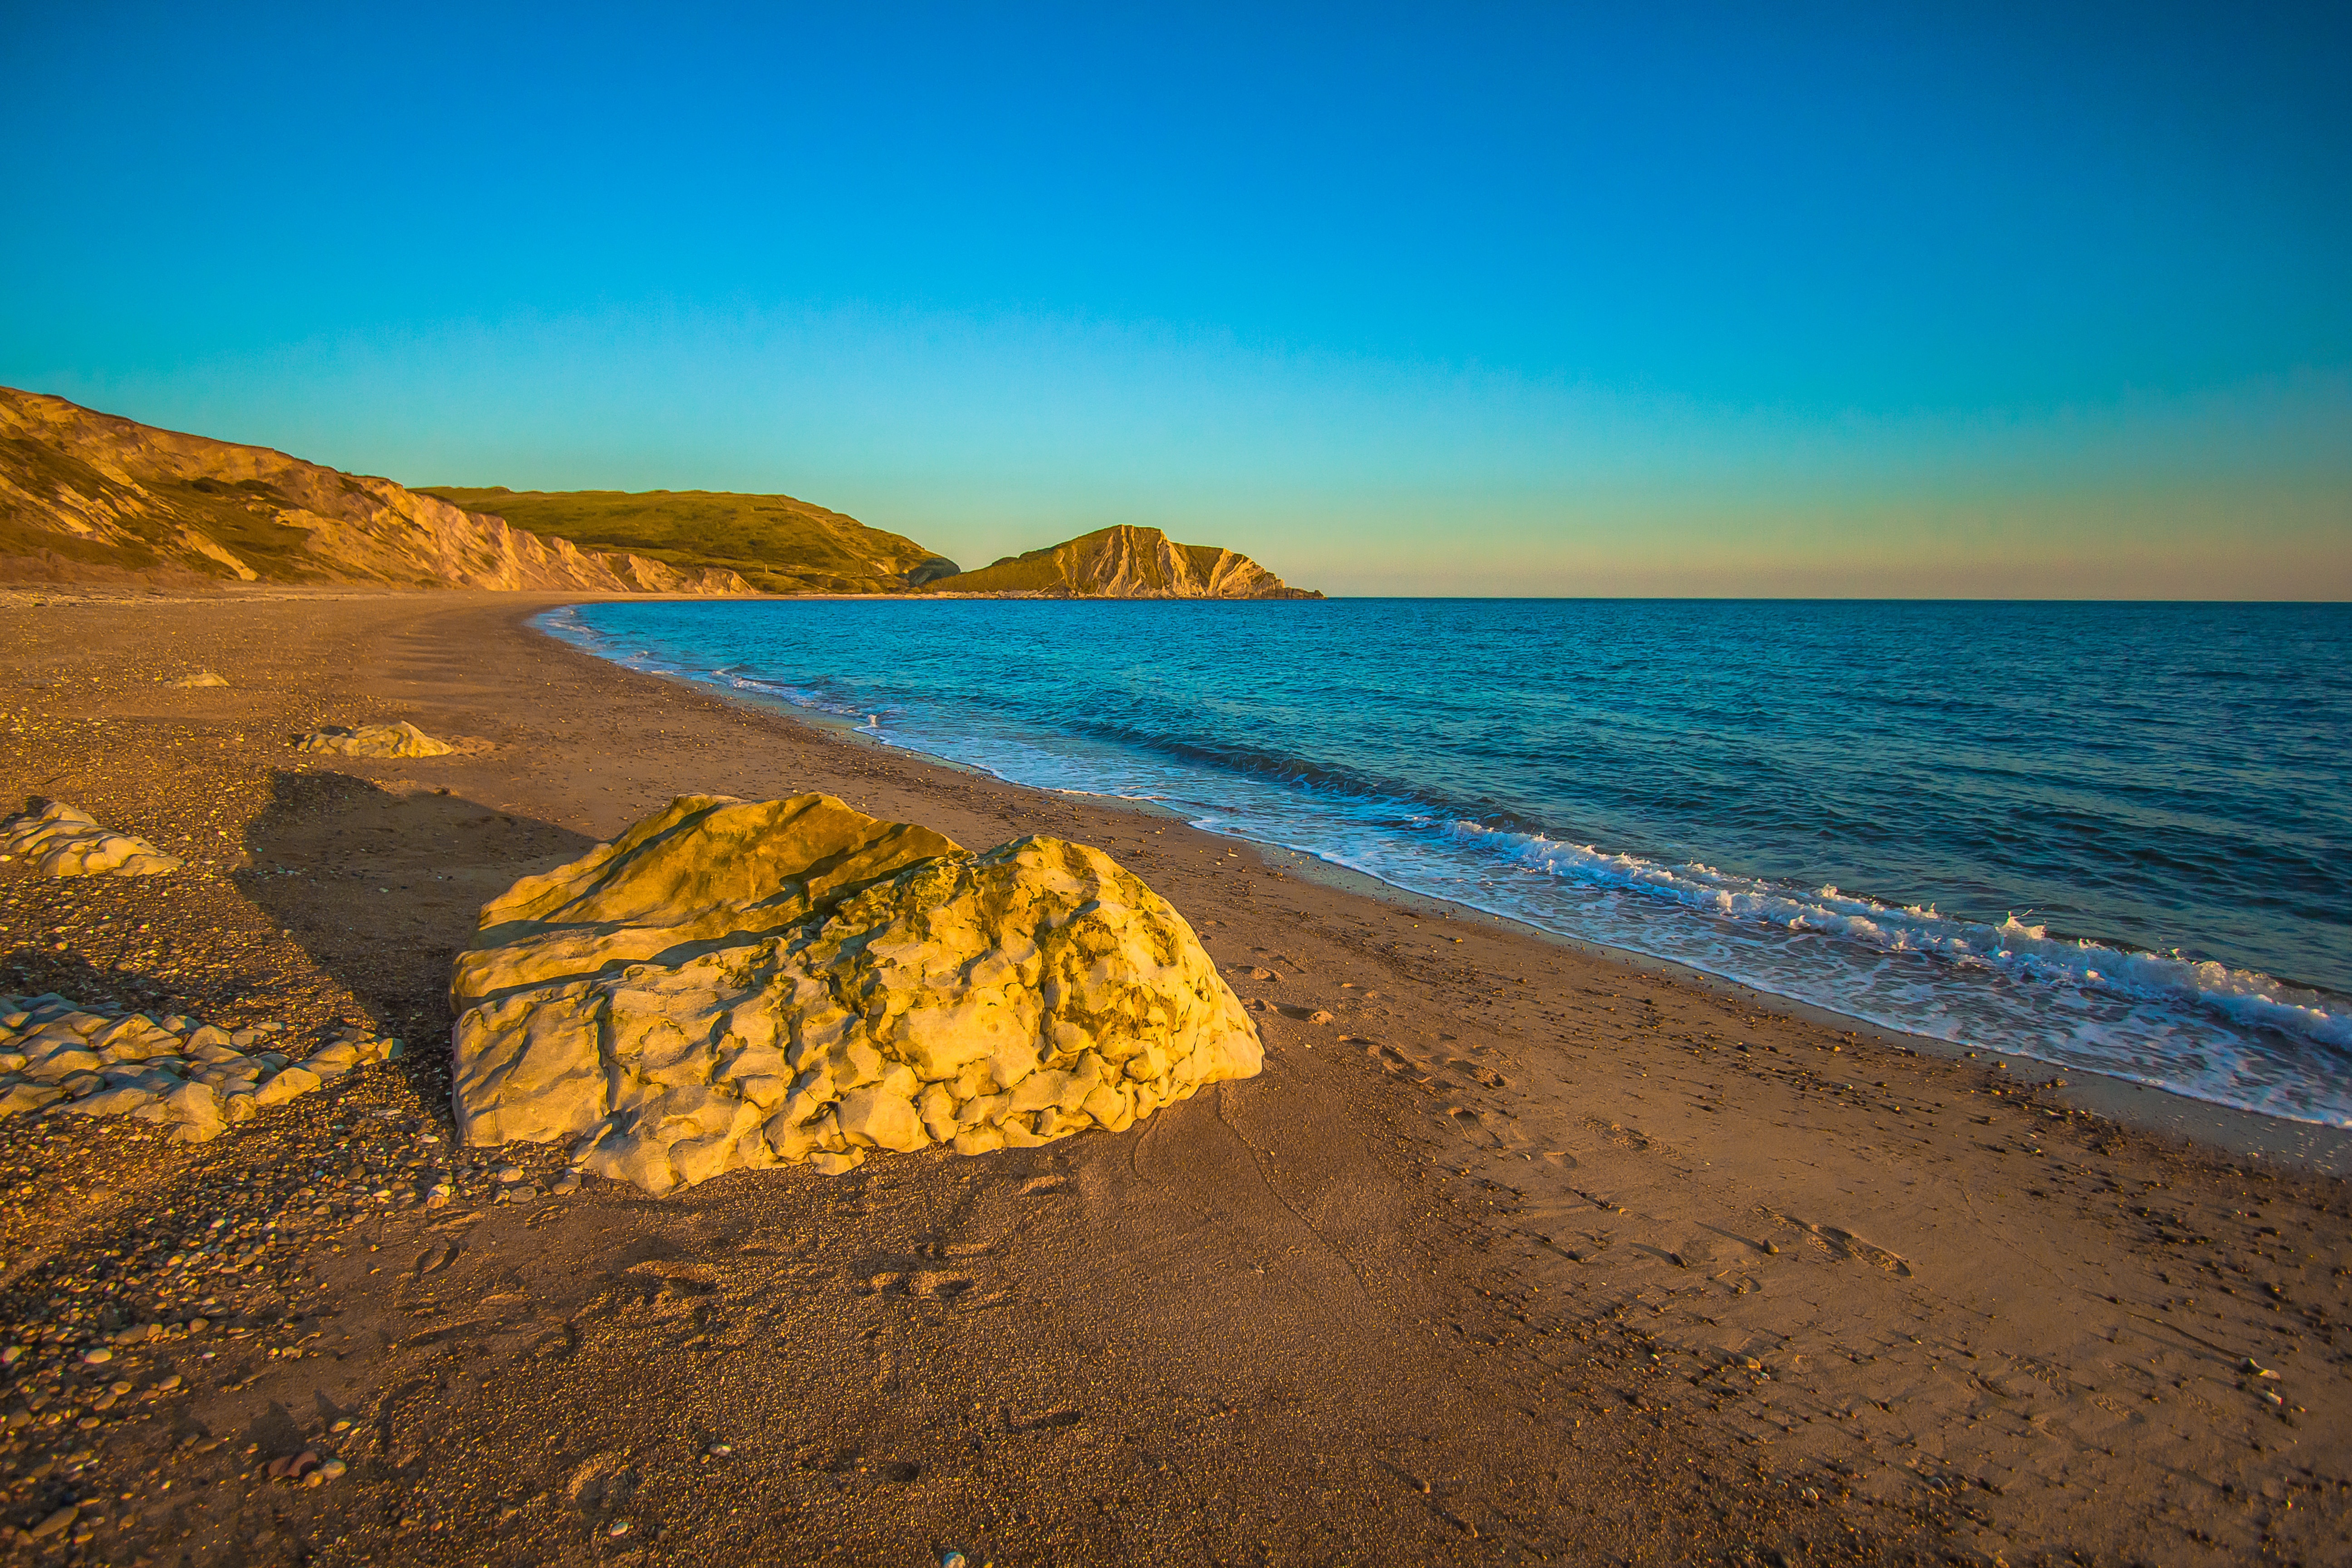
beach, sea, coast, sand, ocean, horizon, sun, sunrise, sunset, sunlight, morning, shore, wave, dawn, dusk, evening, bay, body of water, england, cape